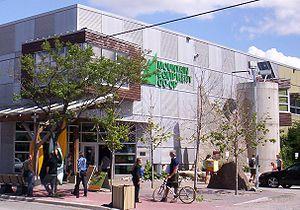
Mountain Equipment Co-op est une coopérative de consommateurs canadienne qui vend du matériel et des vêtements de plein air exclusivement à ses membres.